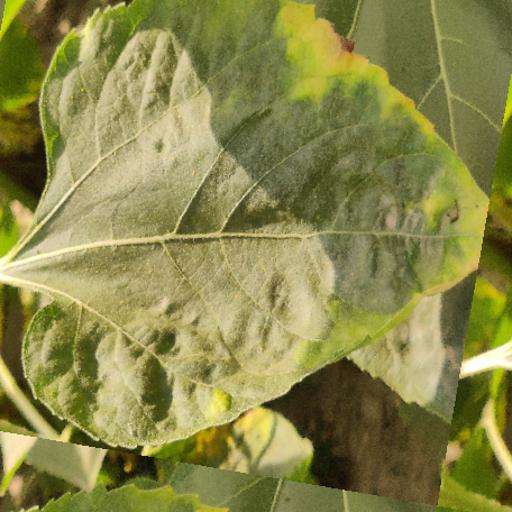
Label: Downy_mildew